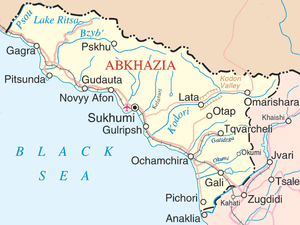
La guerre civile géorgienne fut une épreuve de force tripartite qui opposa à la fois le Conseil d'État géorgien d'Edouard Chevardnadzé, les forces partisanes de l'ancien président Zviad Gamsakhourdia et les indépendantistes d'Abkhazie et d'Ossétie du Sud. S'étendant sur une période de deux ans, la guerre civile représenta notamment une période de désolation pour la Géorgie qui avait récemment acquis son indépendance, et fut astucieusement dirigé par le Kremlin, qui supportait deux camps différents, le Conseil d'État et les sécessionnistes, tous contre l'ancien dissident soviétique Zviad Gamsakhourdia.
Gali est un village d'Abkhazie situé à 77 km au sud-est de Soukhoumi.